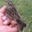
Label: bird